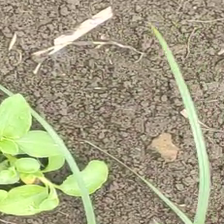
Weed species: Lavhala_(Cyperus_Rotundus)